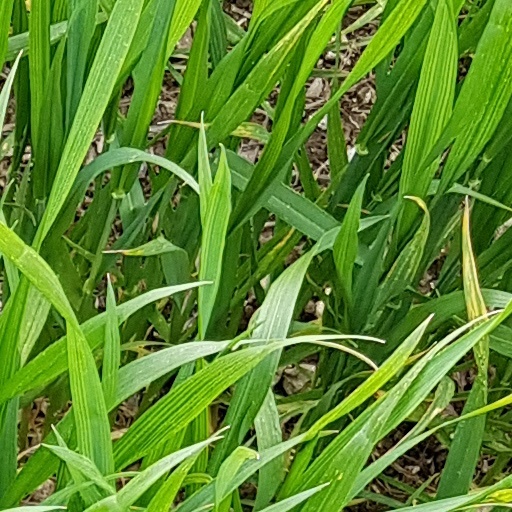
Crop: wheat